Etruscan jewelry

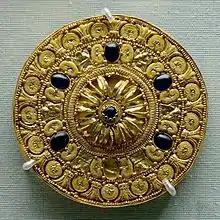
Ear-stud decorated with a rosette surrounded by concentric bands. Gold with vitreous glass paste insets, 530–480 BC. British Museum.

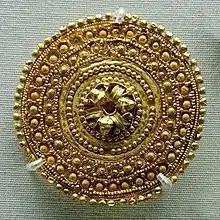
Ear-stud decorated with a rosette surrounded by concentric bands, globules and flowers. Gold with vitreous glass paste insets, 530–480 BC. British Museum.

Among the jewelry found in tombs of the Archaic period were large disc earrings. The techniques here are difficult to define but they actually used granulation in concentric patterns. They also used filigree and glass paste. This was probably a trend of the time as they have been found in several tombs. The disc earring is originally a Lydian type of jewelry and became a fashionable trend during the archaic period with the strong East Greek influence spreading in the second half of the 6th century BCE.